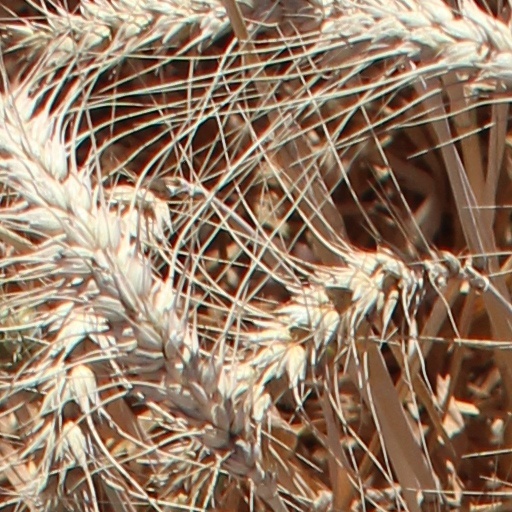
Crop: wheat